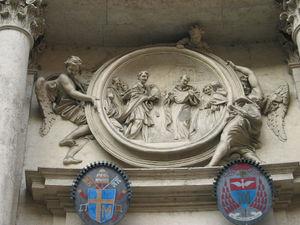
Philippe Benizi est un médecin et un religieux italien qui fut pendant 19 ans ministre général de l'Ordre des Servites de Marie.
L'église San Marcello al Corso est une église de Rome située sur le Corso, l'ancienne via Lata antique, qui relie la Piazza Venezia et la Piazza del Popolo. C'est aussi un titulus chrétien, dont le cardinal prêtre est actuellement le cardinal Giuseppe Betori, archevêque de Florence.